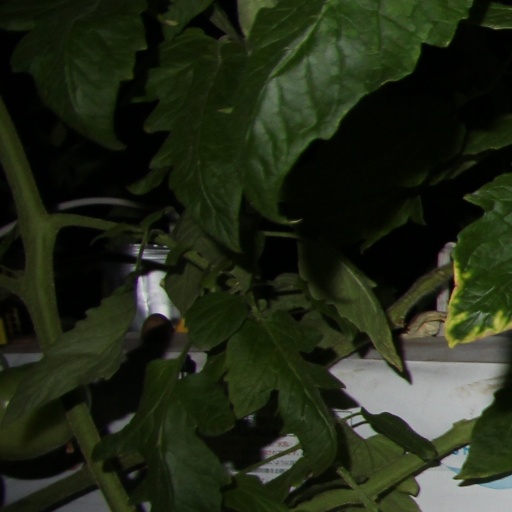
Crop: tomato